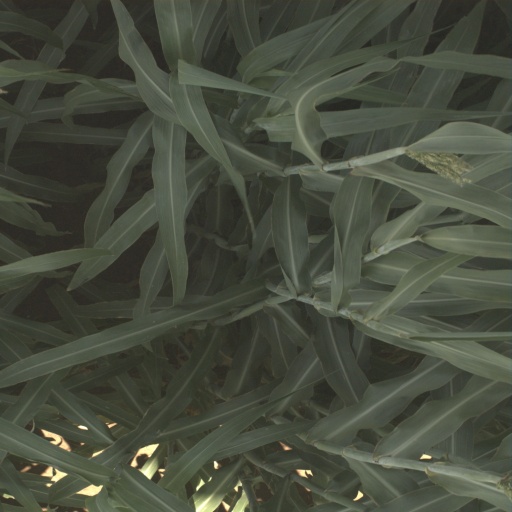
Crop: sorghum